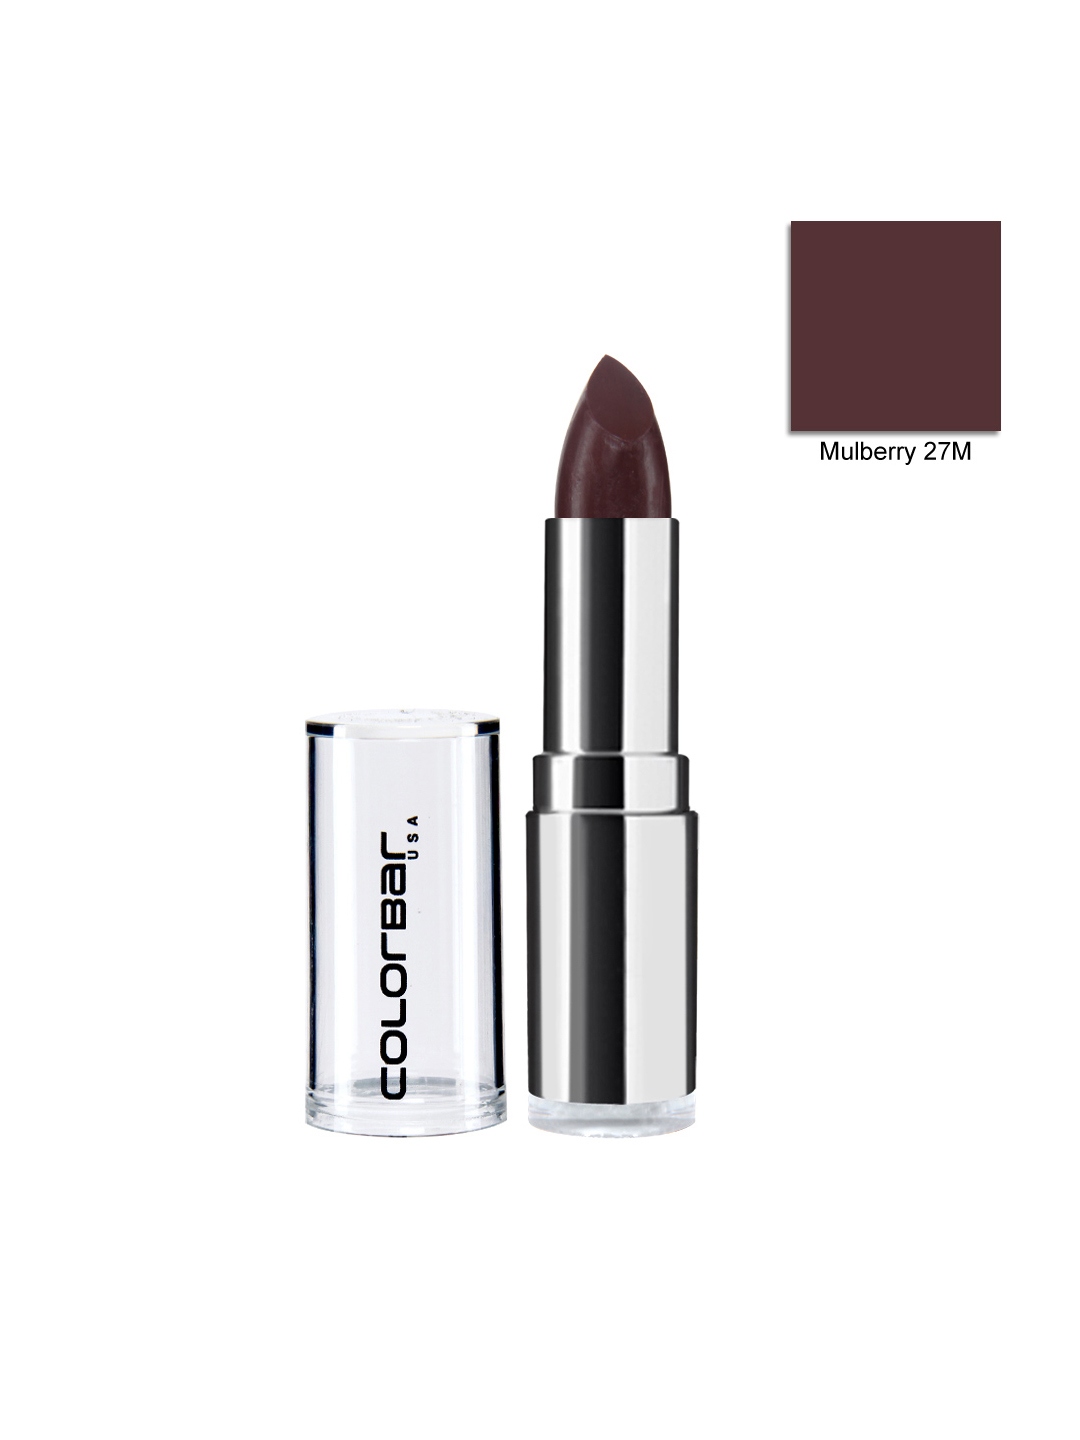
Colorbar Velvet Matte Mulberry Lipstick 27M
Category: Personal Care / Lips / Lipstick
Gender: Women
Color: Purple
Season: Spring 2017
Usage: Casual